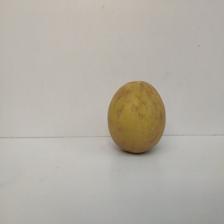
Size: Large